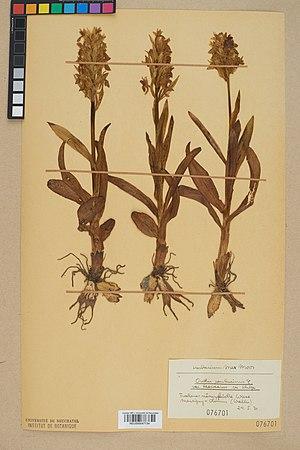
Spécimen de plante séchée et pressée de l'espèce fr:Dactylorhiza sambucina